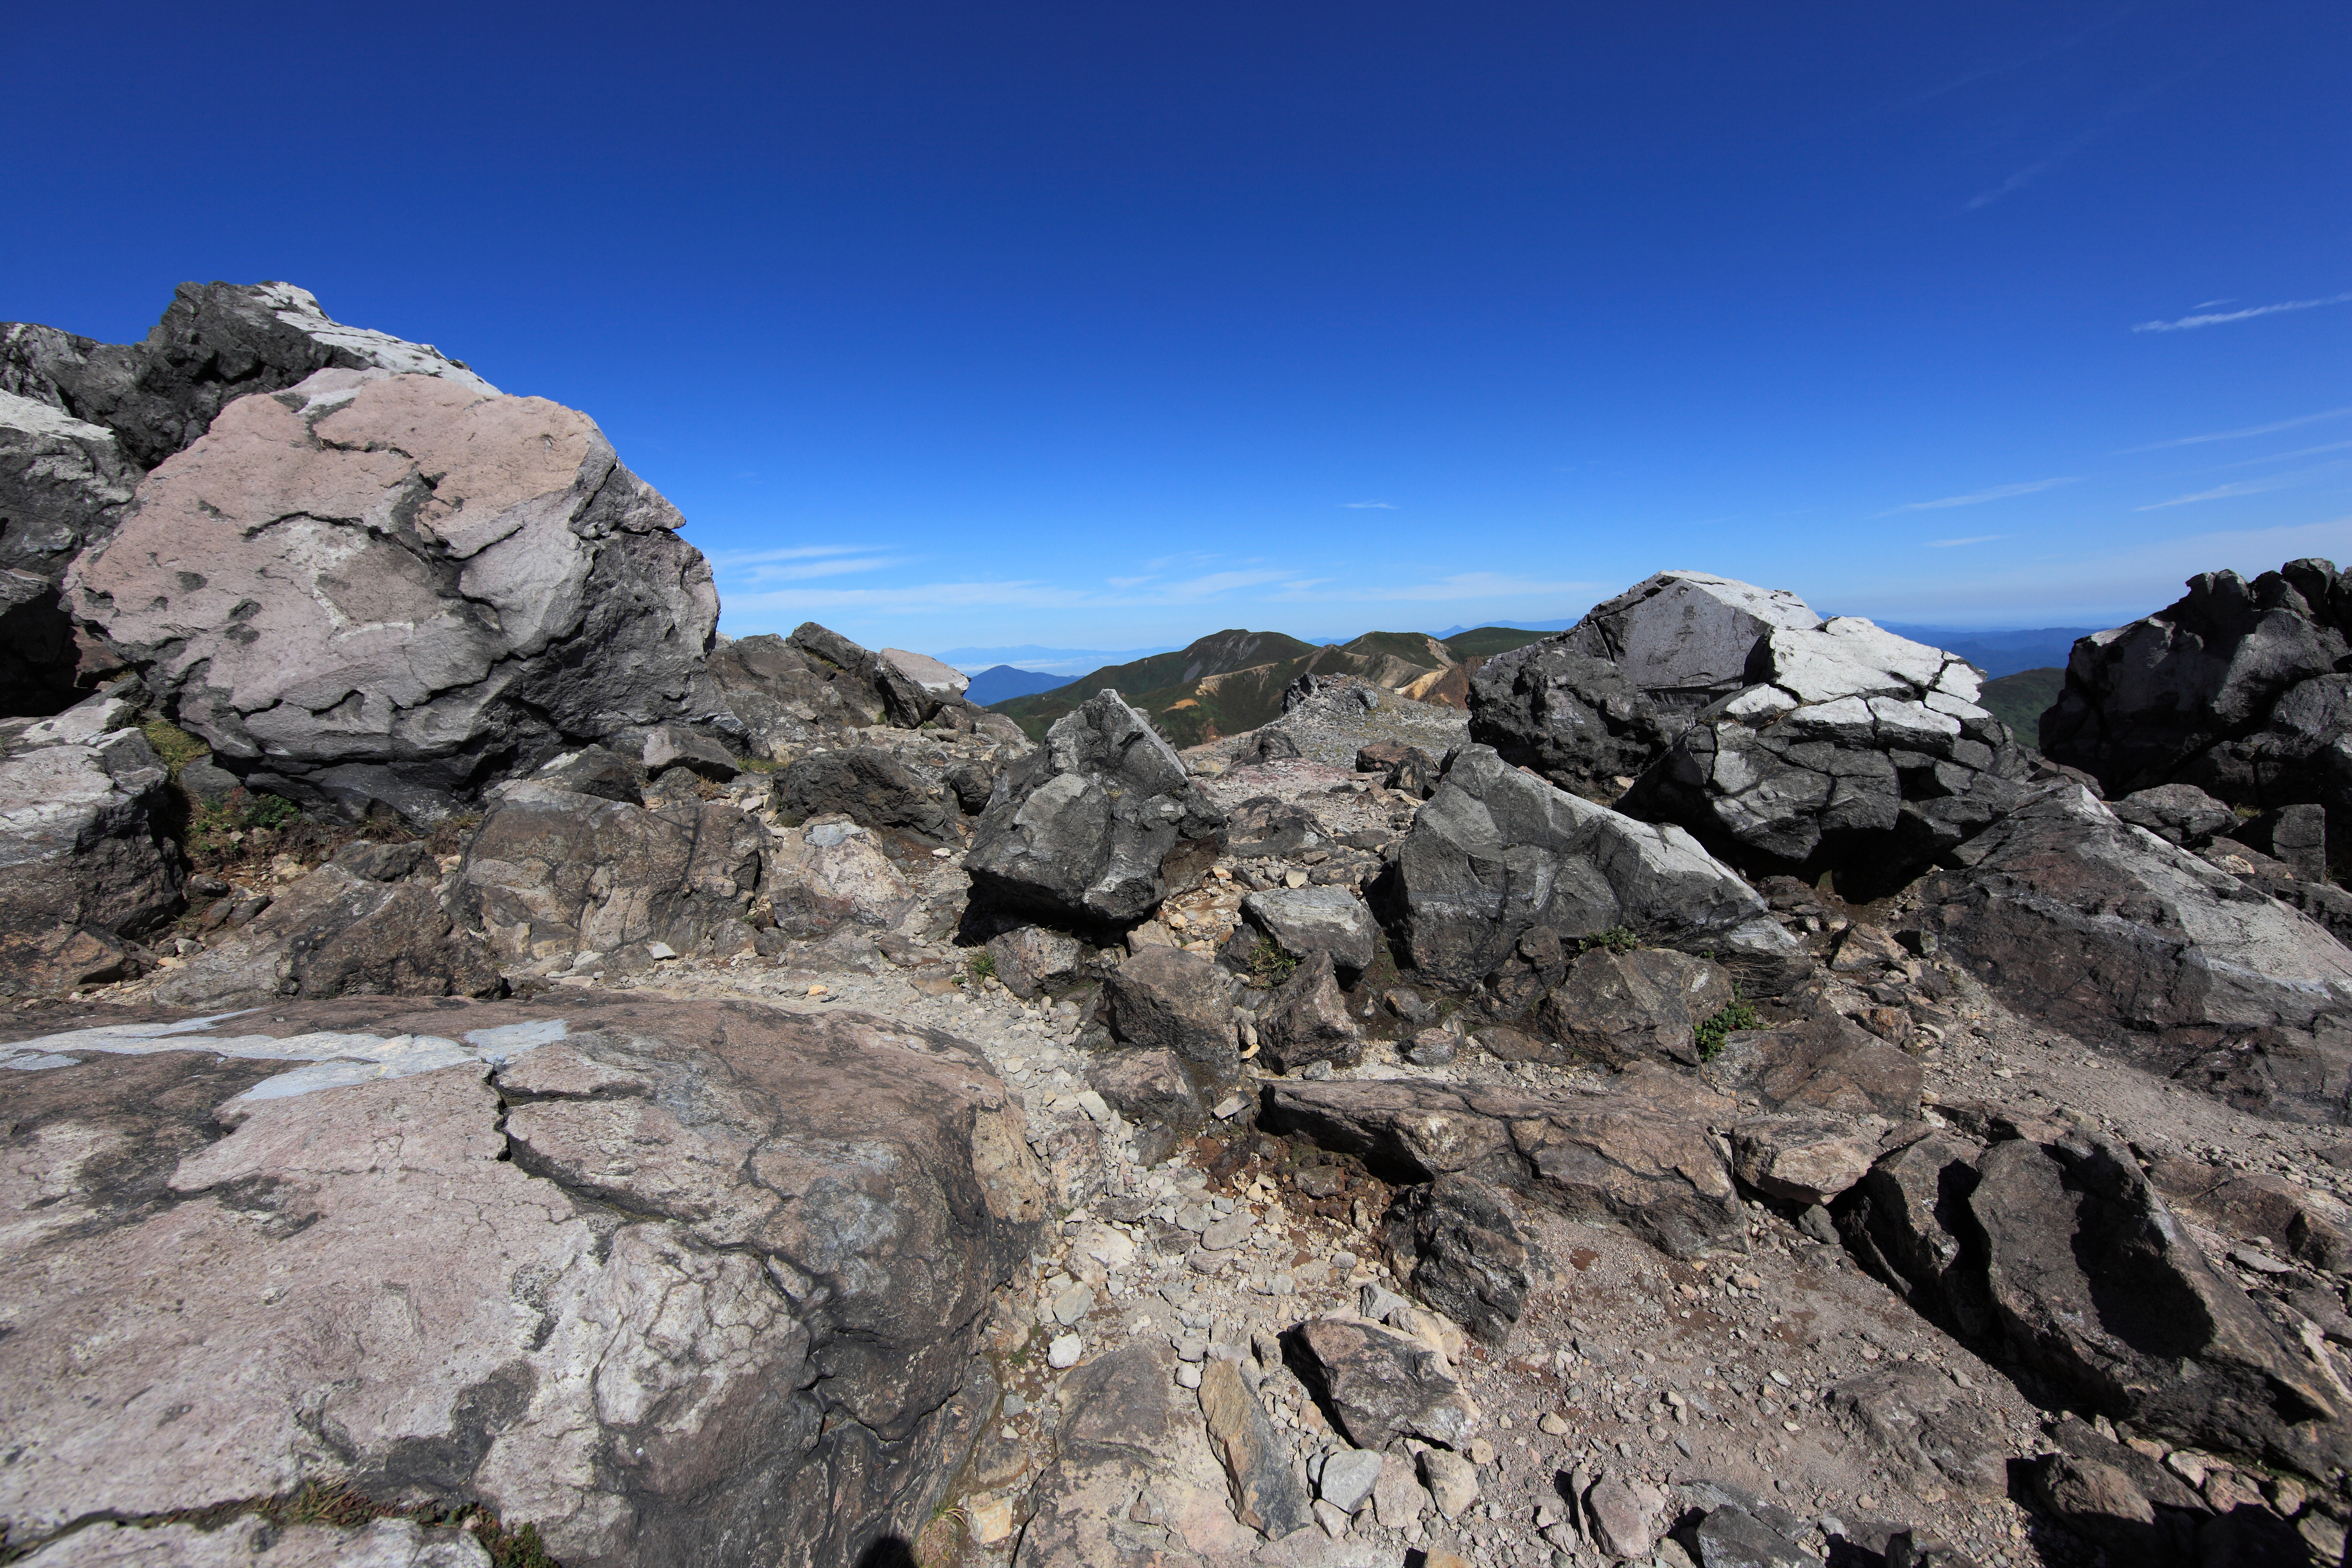
rock, wilderness, walking, mountain, hiking, trail, adventure, mountain range, recreation, formation, high, terrain, material, ridge, summit, mountaineering, geology, badlands, plateau, tochigi, 5d, hires, fell, markii, hi, res, resolution, nasu, chausudake, wadi, landform, outdoor recreation, geographical feature, mountainous landforms